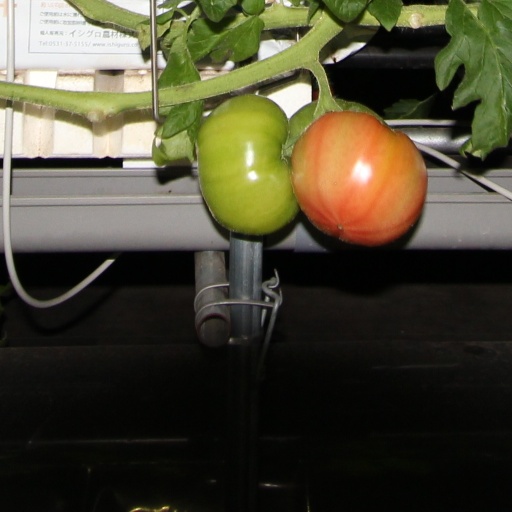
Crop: tomato